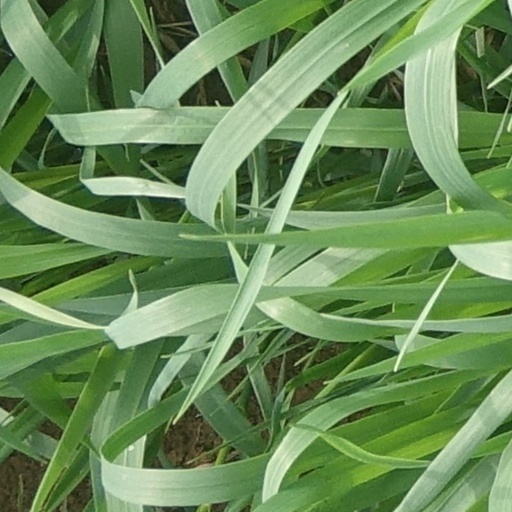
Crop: wheat